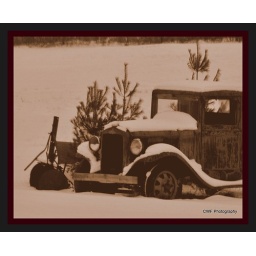
I found this old truck in a field in Berlin NH. Thought it looked kinda cool